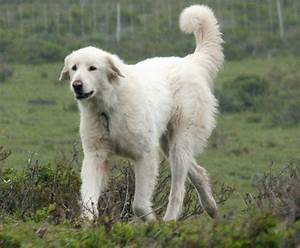
Label: cane